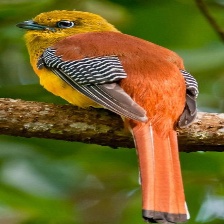
Species: ORANGE BREASTED TROGON
Scientific name: HARPACTES ORESKIOS